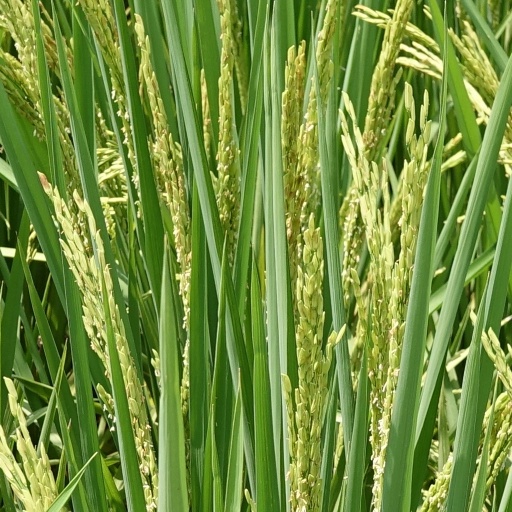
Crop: rice